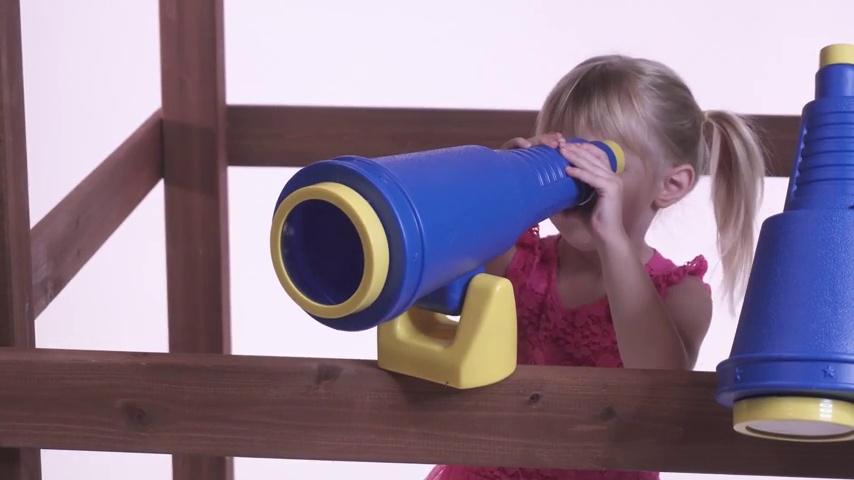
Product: Swing-N-Slide WS 4620 Jumbo Non-Magnifying Blue Telescope Swing Set Accessory, Blue/Yellow
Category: Toys & Games | Sports & Outdoor Play | Play Sets & Playground Equipment
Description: Non-magnifying design for imaginative play.
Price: $18.05
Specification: ProductDimensions:16.5x5.4x9inches|ItemWeight:15.8ounces|ShippingWeight:15.8ounces(Viewshippingratesandpolicies)|ASIN:B06XP33W5F|Itemmodelnumber:WS4620|Manufacturerrecommendedage:36months-10years